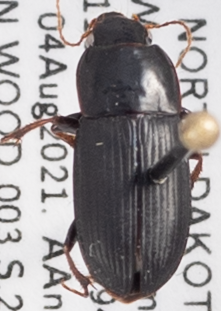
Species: Harpalus opacipennis
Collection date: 2021-08-04
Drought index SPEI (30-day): -2.09
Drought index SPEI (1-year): -2.09
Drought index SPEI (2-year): -0.82